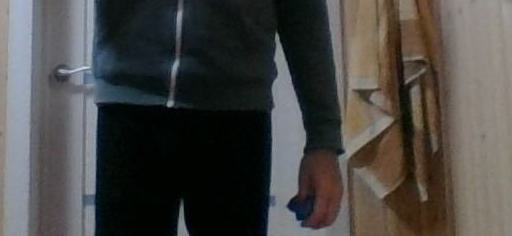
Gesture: no_gesture